Campus of the University of Southern California

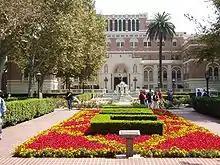
Doheny Memorial Library was completed in 1932 and dedicated to Edward L. Doheny.

Throughout this time, the University saw rapid growth in its enrollment numbers and administration decided that a cohesive plan for projected expansion was required. In 1919, John Parkinson was commissioned by the University to design a masterplan for the expansion of the University. Parkinson's campus was centered around what was then University Avenue (now Trousdale Parkway), and heavily employed the Romanesque Revival style of architecture, using red brick and cream-colored limestone, which remains prominent on the campus still today. Accordingly, this period saw an aggressive boom in campus construction activity, including some of the most iconic buildings today and form much of the campus's historic core. In 1919, the Bovard administrative building was completed, which housed much of the University's administrative activities. In 1925, the building for the Law School was completed. Additionally nearby in Expo Park, the Los Angeles Memorial Coliseum was completed in 1923. USC would play Pomona in the inaugural game. In 1927 the Student Union building was completed alongside Bridge Hall.